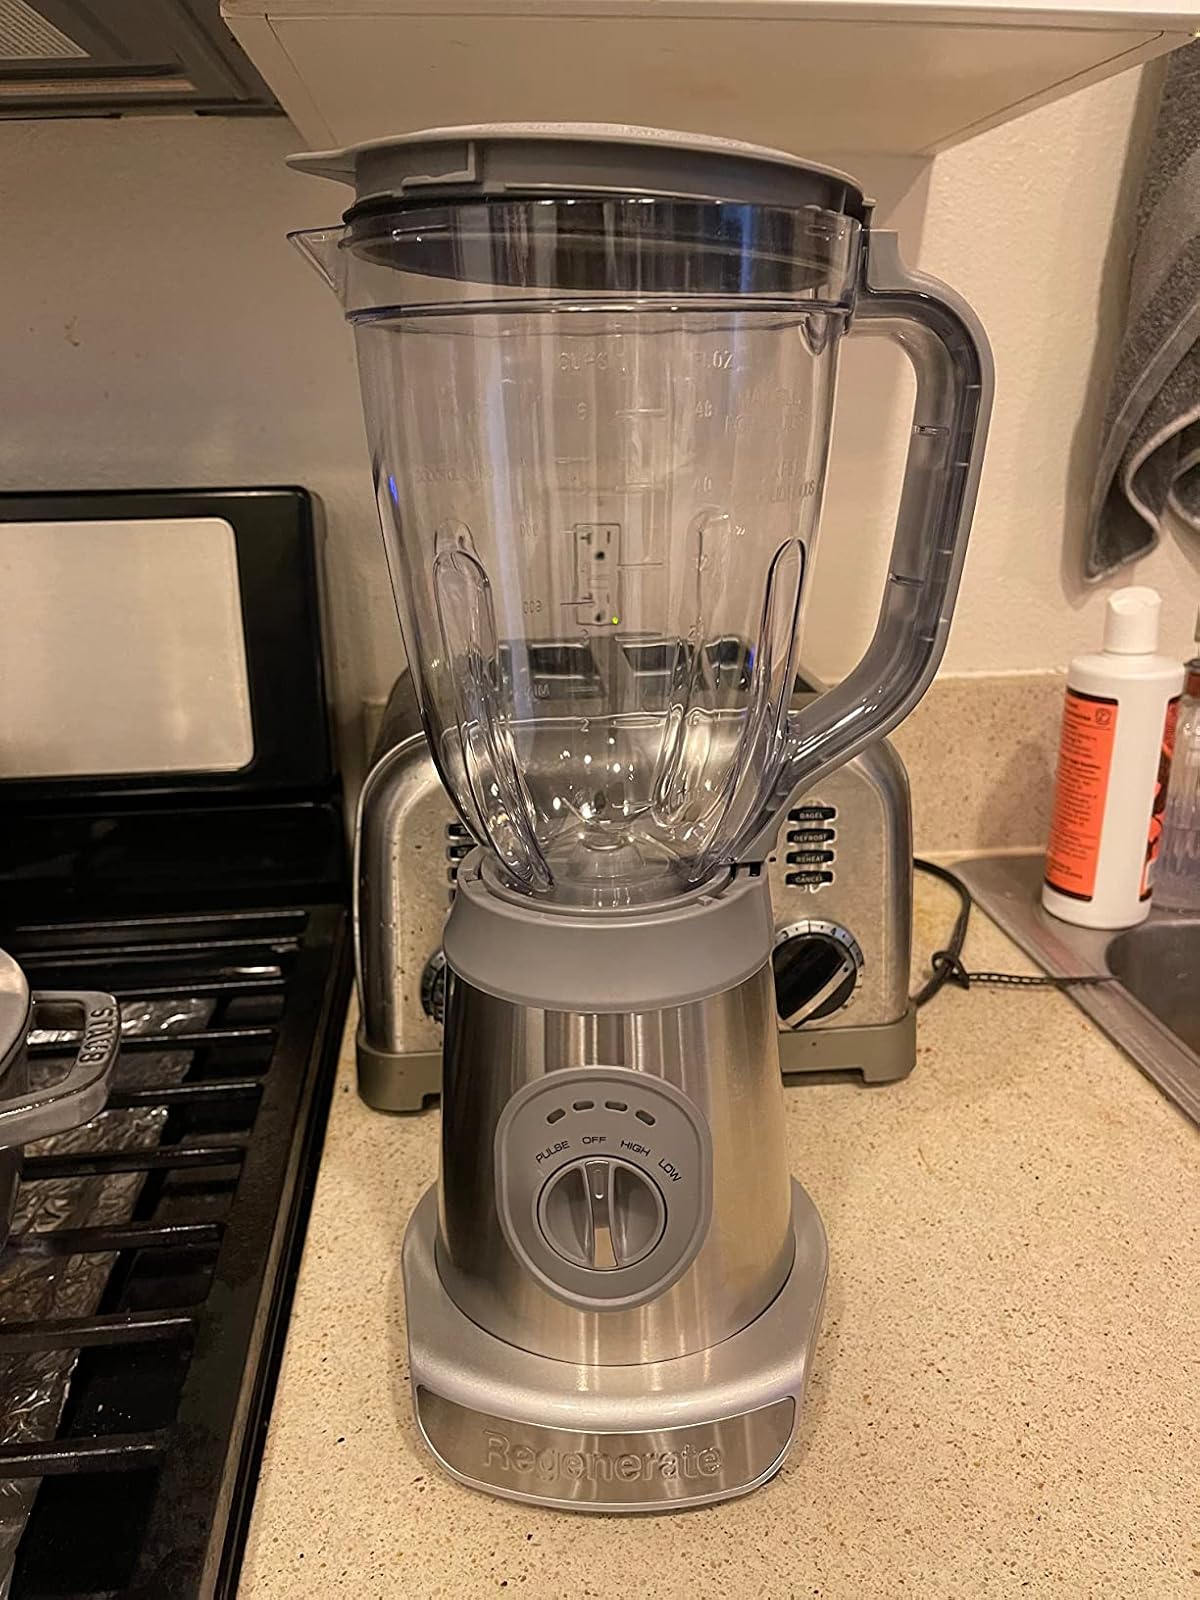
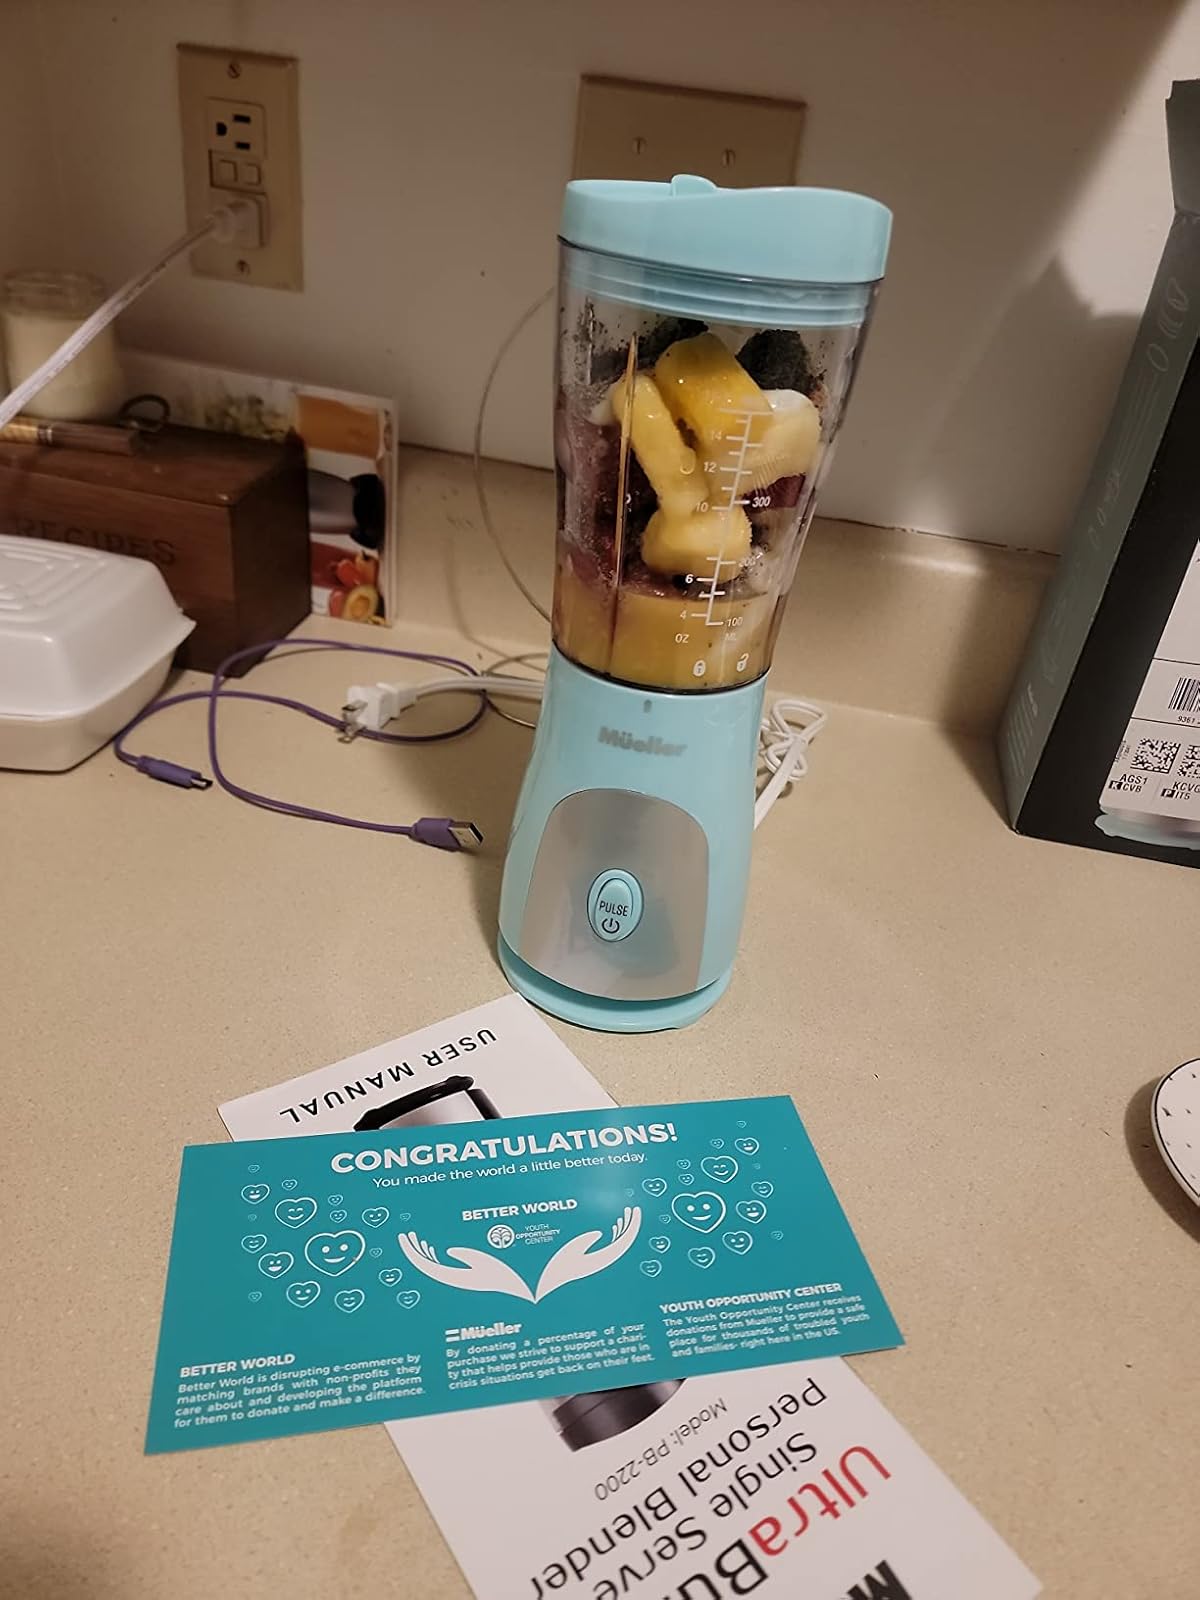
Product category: items_blender
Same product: no